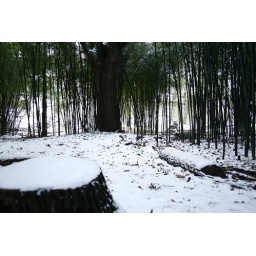
tree stumps in snowy bamboo forest